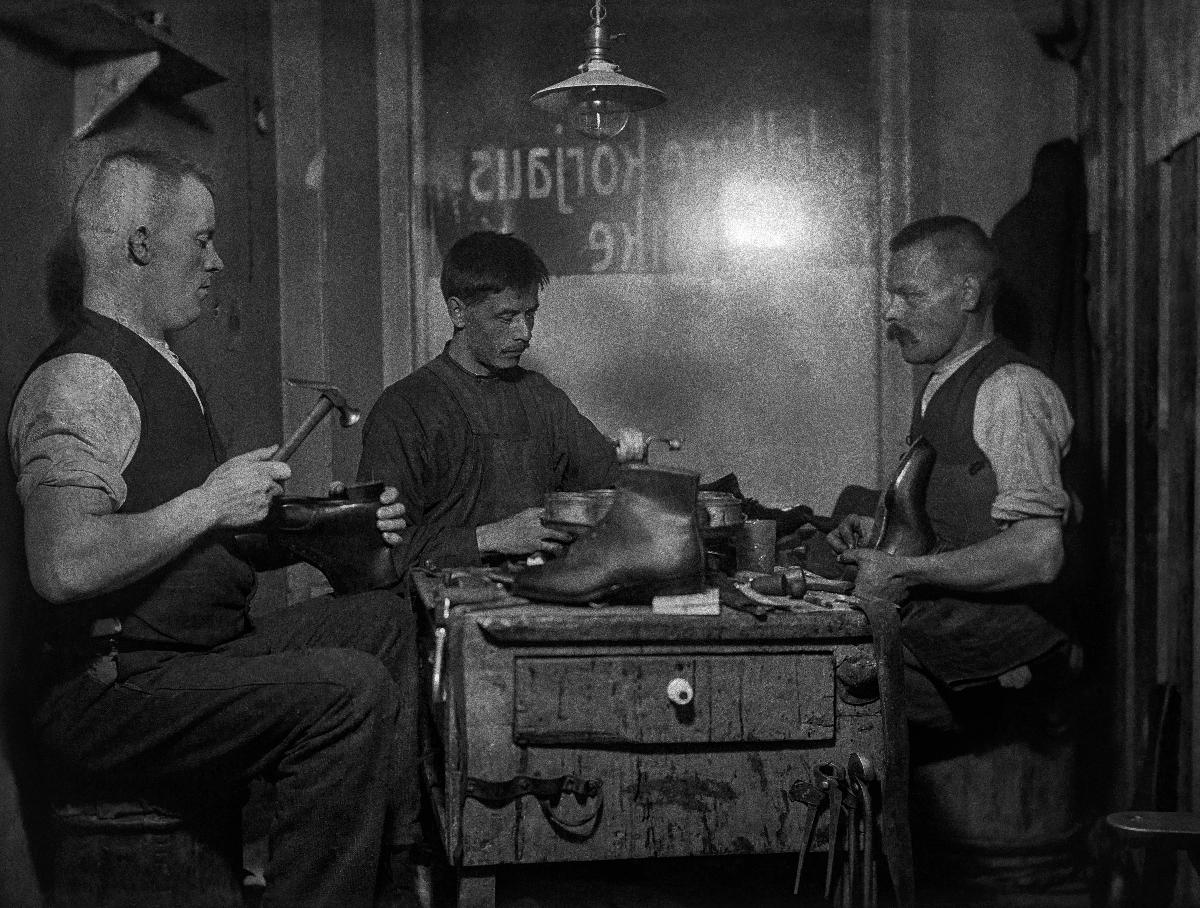
Jalkinekorjaamo.
sisällön kuvaus: Suutarit työnsä ääressä. mustavalkoinen
Kuvaaja: Laakso, Heikki, valokuvaaja
Ajankohta: kuvausaika 1910-luku
Paikka: Suomi, Uusimaa, Helsinki, Siltasaari Helsinki, Hakaniemenranta 3
Aiheet: tehtaat, ansiotyö, jalkineteollisuus, kenkä, työvälineet, vasarat, suutarit (ammatit), factories, gainful employment, footwear industry, shoe, tools, hammers, shoemakers, fabriker, förvärvsarbete, skoindustri, sko, arbetsredskap, hammare, skomakare